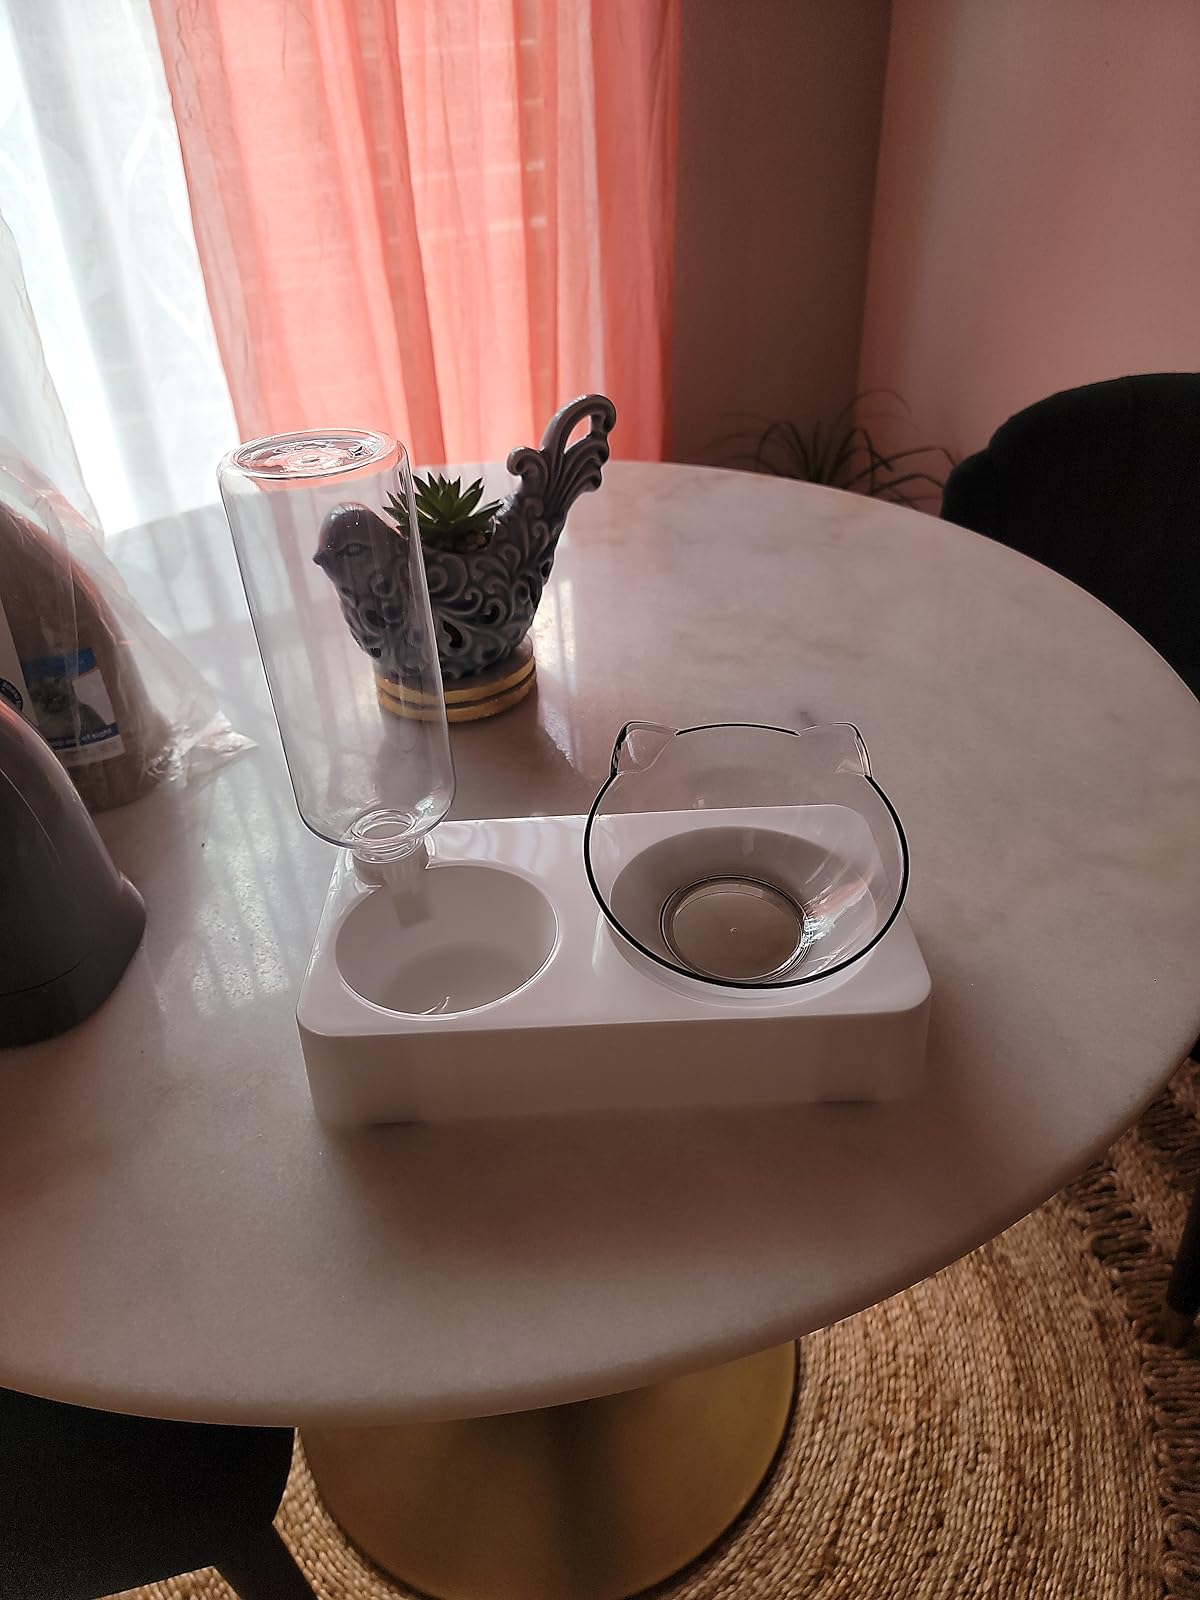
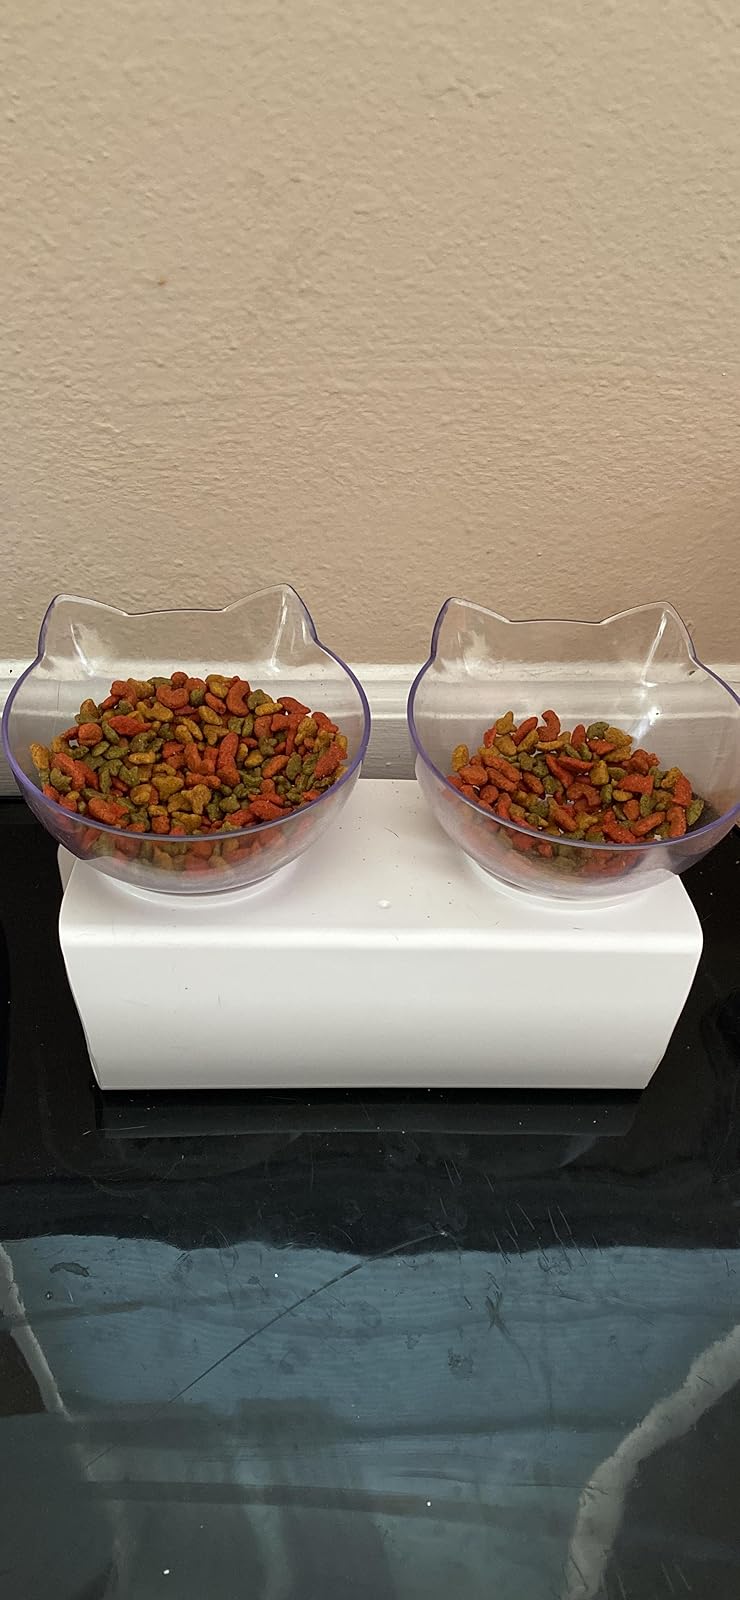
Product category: items_bowl
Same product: no